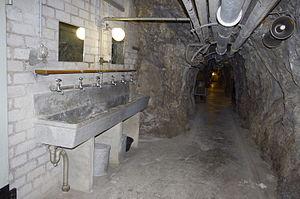
Fort de Cindey, lavabos dans le couloir central
Le fort de Cindey est un ancien ouvrage militaire situé à Saint-Maurice dans le canton du Valais en Suisse.